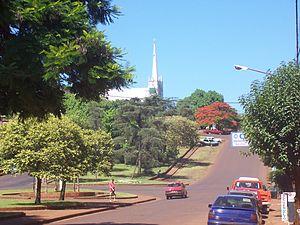
La province de Misiones est une province d'Argentine située dans le nord-est du pays. Elle est bordée à l'ouest par le Paraguay, à l'est du nord au sud par le Brésil et au sud-ouest par la province de Corrientes.
Oberá est une ville d'Argentine ainsi que le chef-lieu du Département d'Oberá de la province de Misiones. Elle est située à 95 km au nord de Posadas et à 1 150 km de Buenos Aires, sur la route nationale 14.